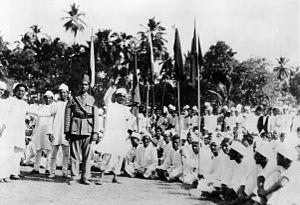
Manifestation contre la colonisation anglaise en Inde.
Le mouvement pour l'indépendance de l'Inde recouvre un ensemble complexe englobant diverses campagnes nationales et régionales, des troubles et des tentatives inspirés d'une philosophie à la fois non violente et militante, et a impliqué une gamme étendue d'organismes, de philosophies et de mouvements politiques indiens ayant eu pour but commun de mettre fin à l'autorité coloniale britannique aussi bien que celle d'autres administrations coloniales dans le sous-continent indien.